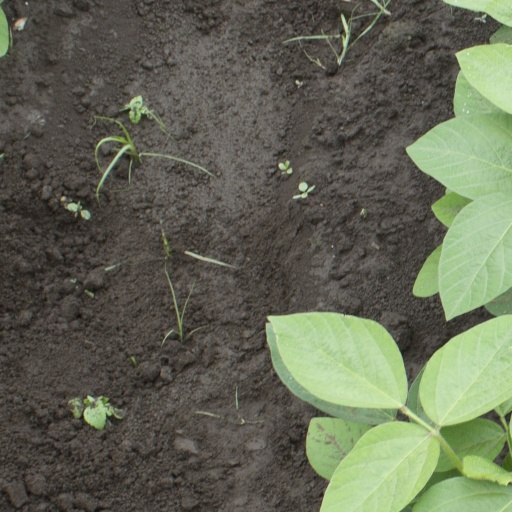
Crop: soybean